Doreen Allen

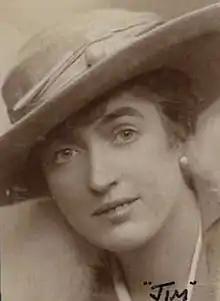
Doreen Allen in about 1905

Doreen Allen (1879 – 18 June 1963) was a militant English suffragette and member of the Women's Social and Political Union (WSPU), who on being imprisoned was force-fed, for which she received the WSPU's Hunger Strike Medal "'For Valour"'.